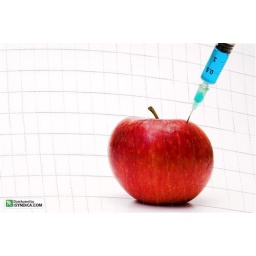
a red apple with a syringe stuck in it